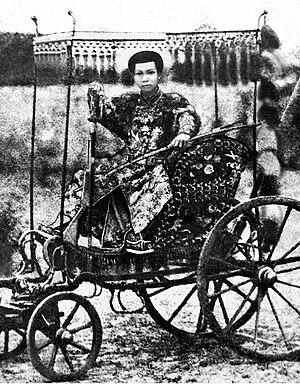
Ceci est une liste des règnes les plus courts.